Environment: real
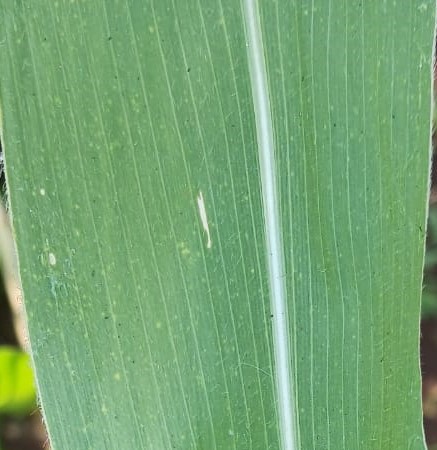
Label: healthy